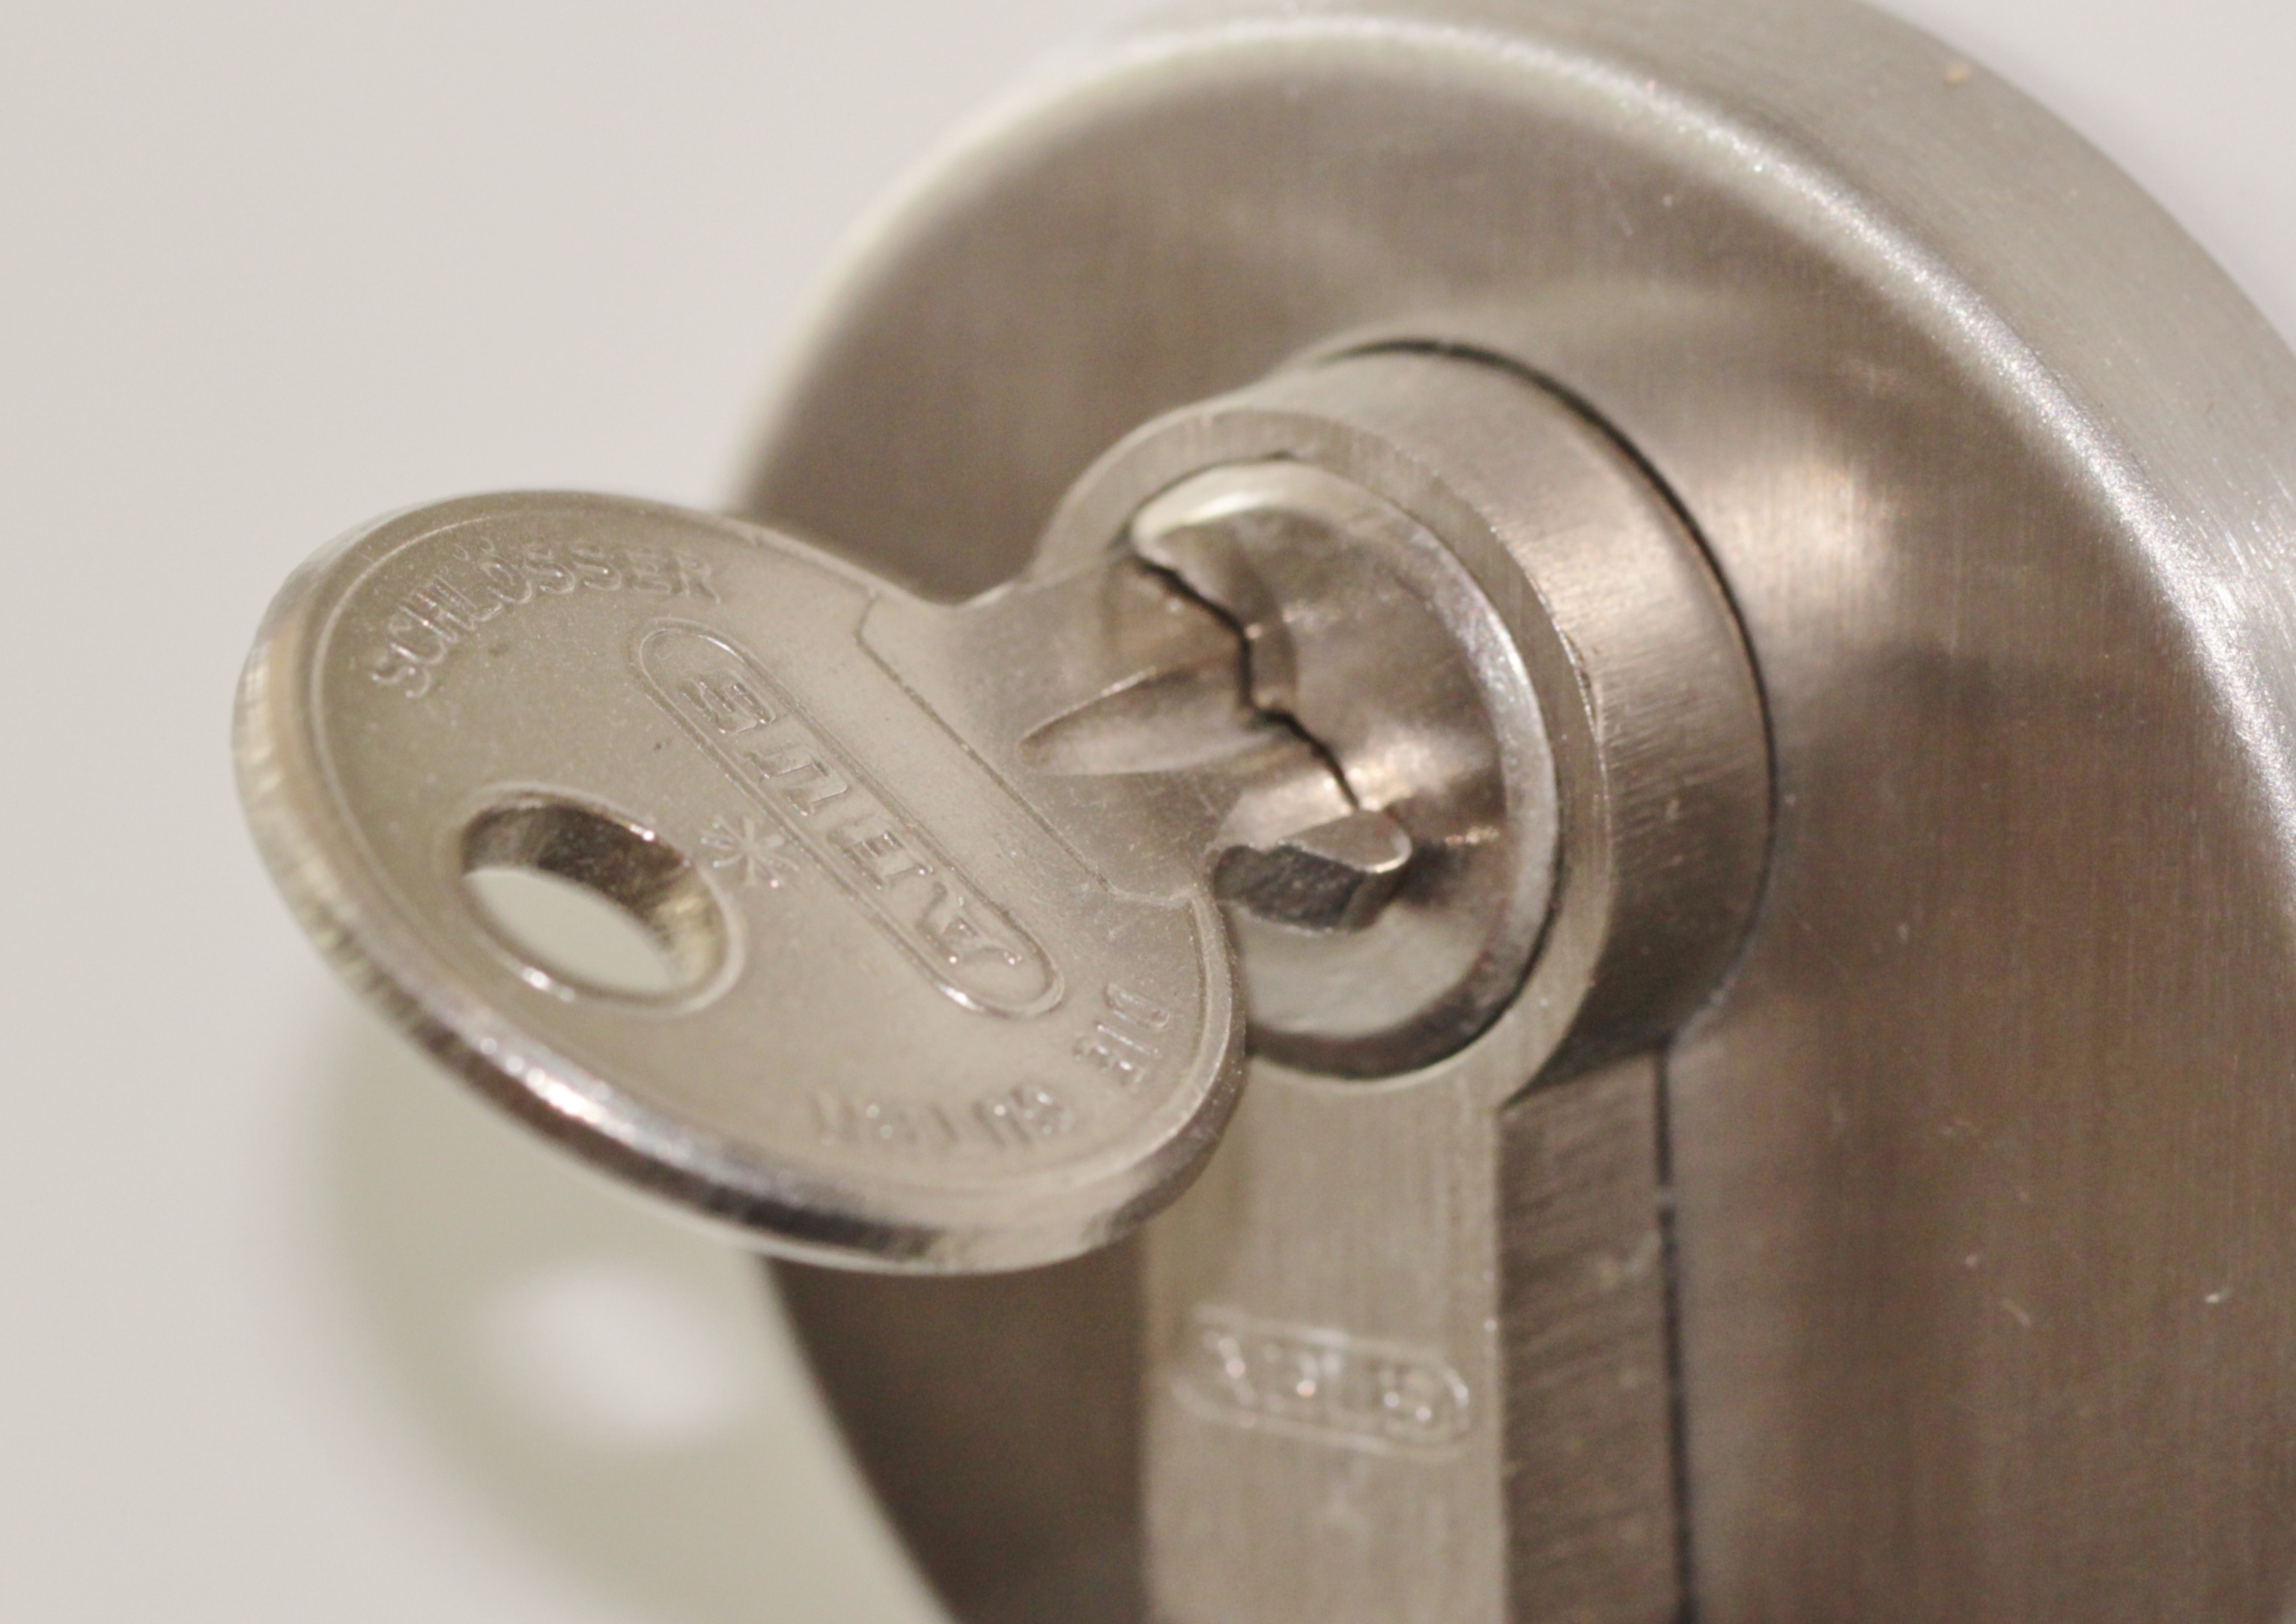
wheel, key, metal, castle, close, security, product, front door, brass, closed, lock, input, metal fitting, fitting, door hardware, door lock, door handle, capping, metal ring, complete, hardware accessory